Elle Duncan

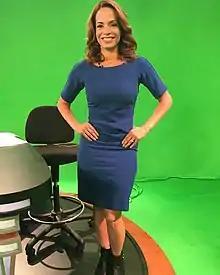
Duncan at NESN on April 7, 2016

Lauren "Elle" Duncan (born April 12, 1983) is an American sports anchor for ESPN.